Alyssa Milano

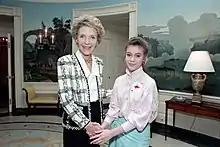

At age 12, Milano co-starred in "Commando" (1985) as Jenny Matrix, the daughter of John Matrix (Arnold Schwarzenegger). Subsequently, she starred in the children's film "The Canterville Ghost", which did not achieve much praise or attention and "Variety" magazine noted in its review: "Milano as the catalyzing daughter Jennifer adapts to the ghostly Sir Simon without a qualm; that, of course, is the true charm of the story, but Milano doesn't exhibit enough presence to match the droll, charming Gielgud". A few years later this film was shown in Japan, prompting a producer to offer Milano a five-album record deal. Milano's albums, which she described as "bubblegum pop", scored platinum in the country, though she later criticised their musical quality.